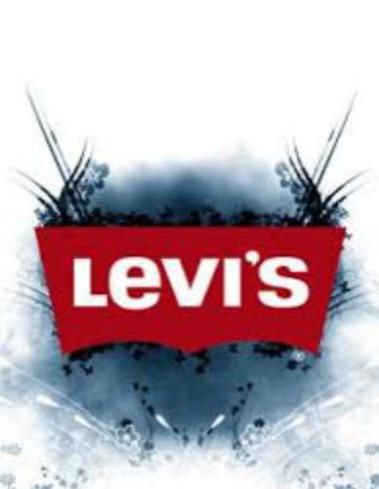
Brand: levis
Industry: Clothes